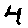
Label: 4